Susumu Hamamura

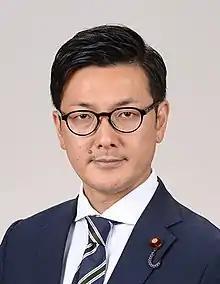
Official portrait, 2014

is a member of Komeito serving in the Japanese House of Representatives, a position that he has been elected to two times. He is supportive of casinos in Japan, saying that they will help the economy and "will give foreigners something to do at night".